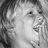
Emotion: happy